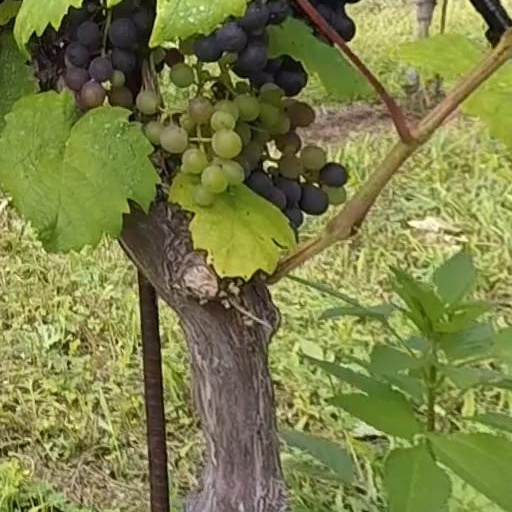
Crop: grape